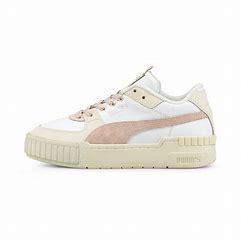
Brand: Puma
Model: Cali Sport